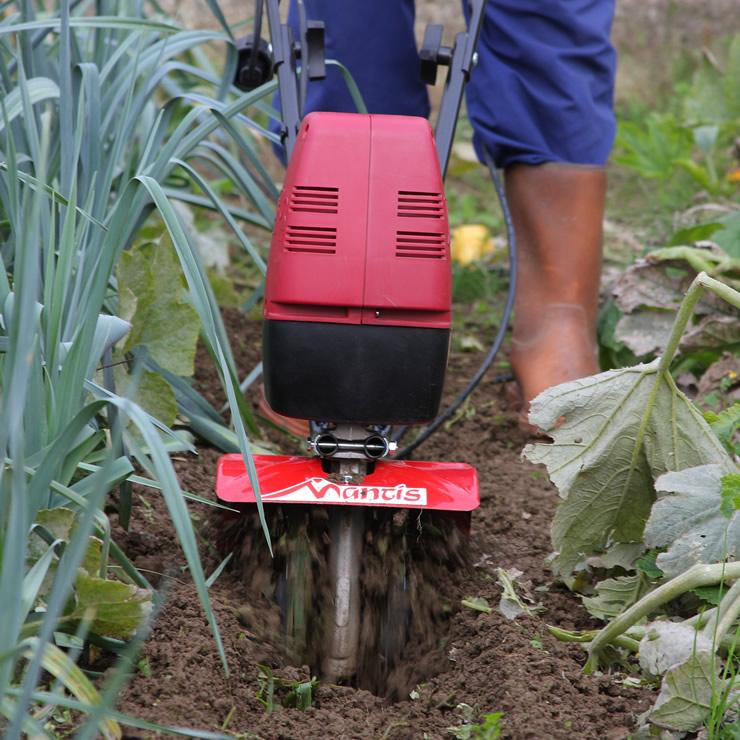
Ndani ya shamba lenye mimea ya mbogamboga iliyostawi vizuri, mkulima anatifua ardhi kwa kutumia mashine ya kisasa ya kilimo, ili kuifanya iwe laini na rahisi kupandwa kumrahisishia yeye kufanya kazi kwa urahisi, kuokoa muda na kuongeza ufanisi katika uzalishaji wa mazao bora.